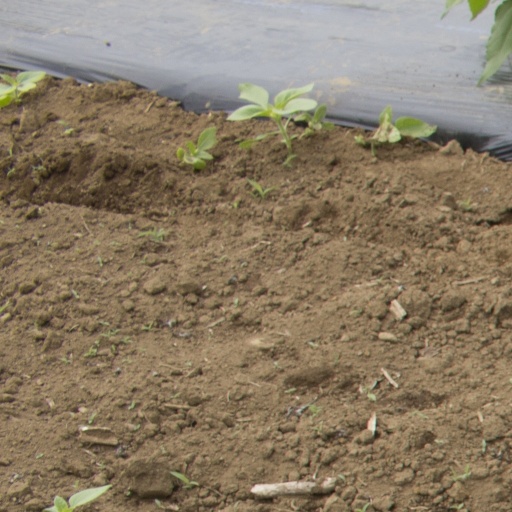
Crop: Jerusalem artichoke